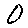
Label: 0